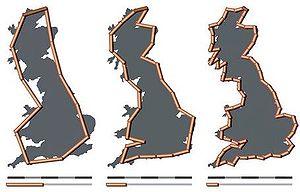
En géométrie fractale, la dimension fractale, D, est une grandeur qui a vocation à traduire la façon qu'a un ensemble fractal de remplir l'espace, à toutes les échelles. Dans le cas des fractales, elle est non entière et supérieure à la dimension topologique.
Lewis Fry Richardson est un mathématicien, météorologiste et psychologue britannique. Au cours des années 1916-1918, il imagina de prévoir le temps à partir des équations primitives atmosphériques, les lois de la mécanique des fluides qui régissent les mouvements de l'air.
Cet article est une liste de fractales, ordonnées par dimension de Hausdorff croissante.